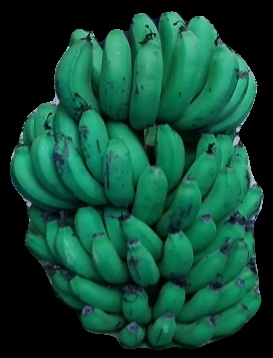
Variety: pachbale
Grade: grade2